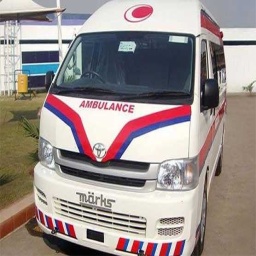
Label: ambulance